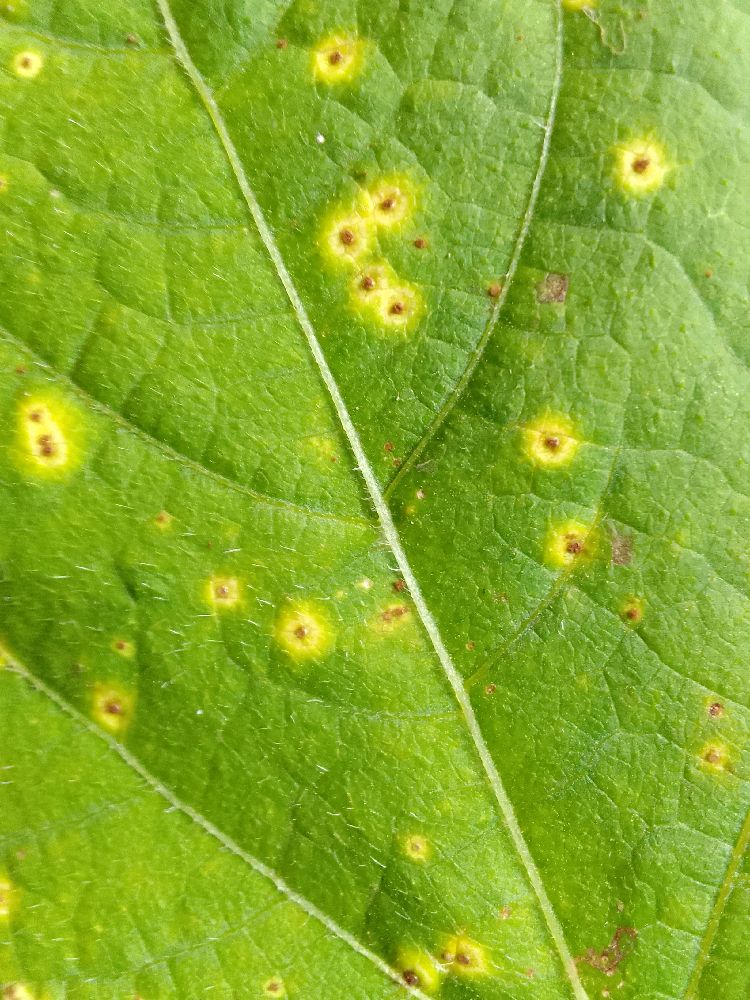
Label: rust